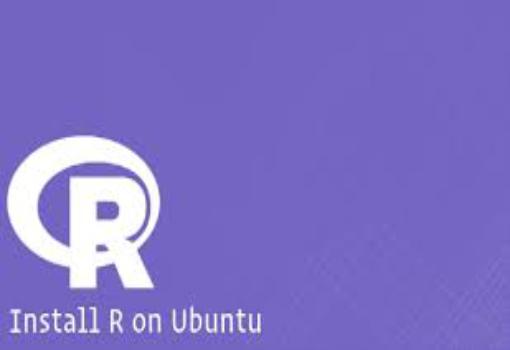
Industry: Clothes